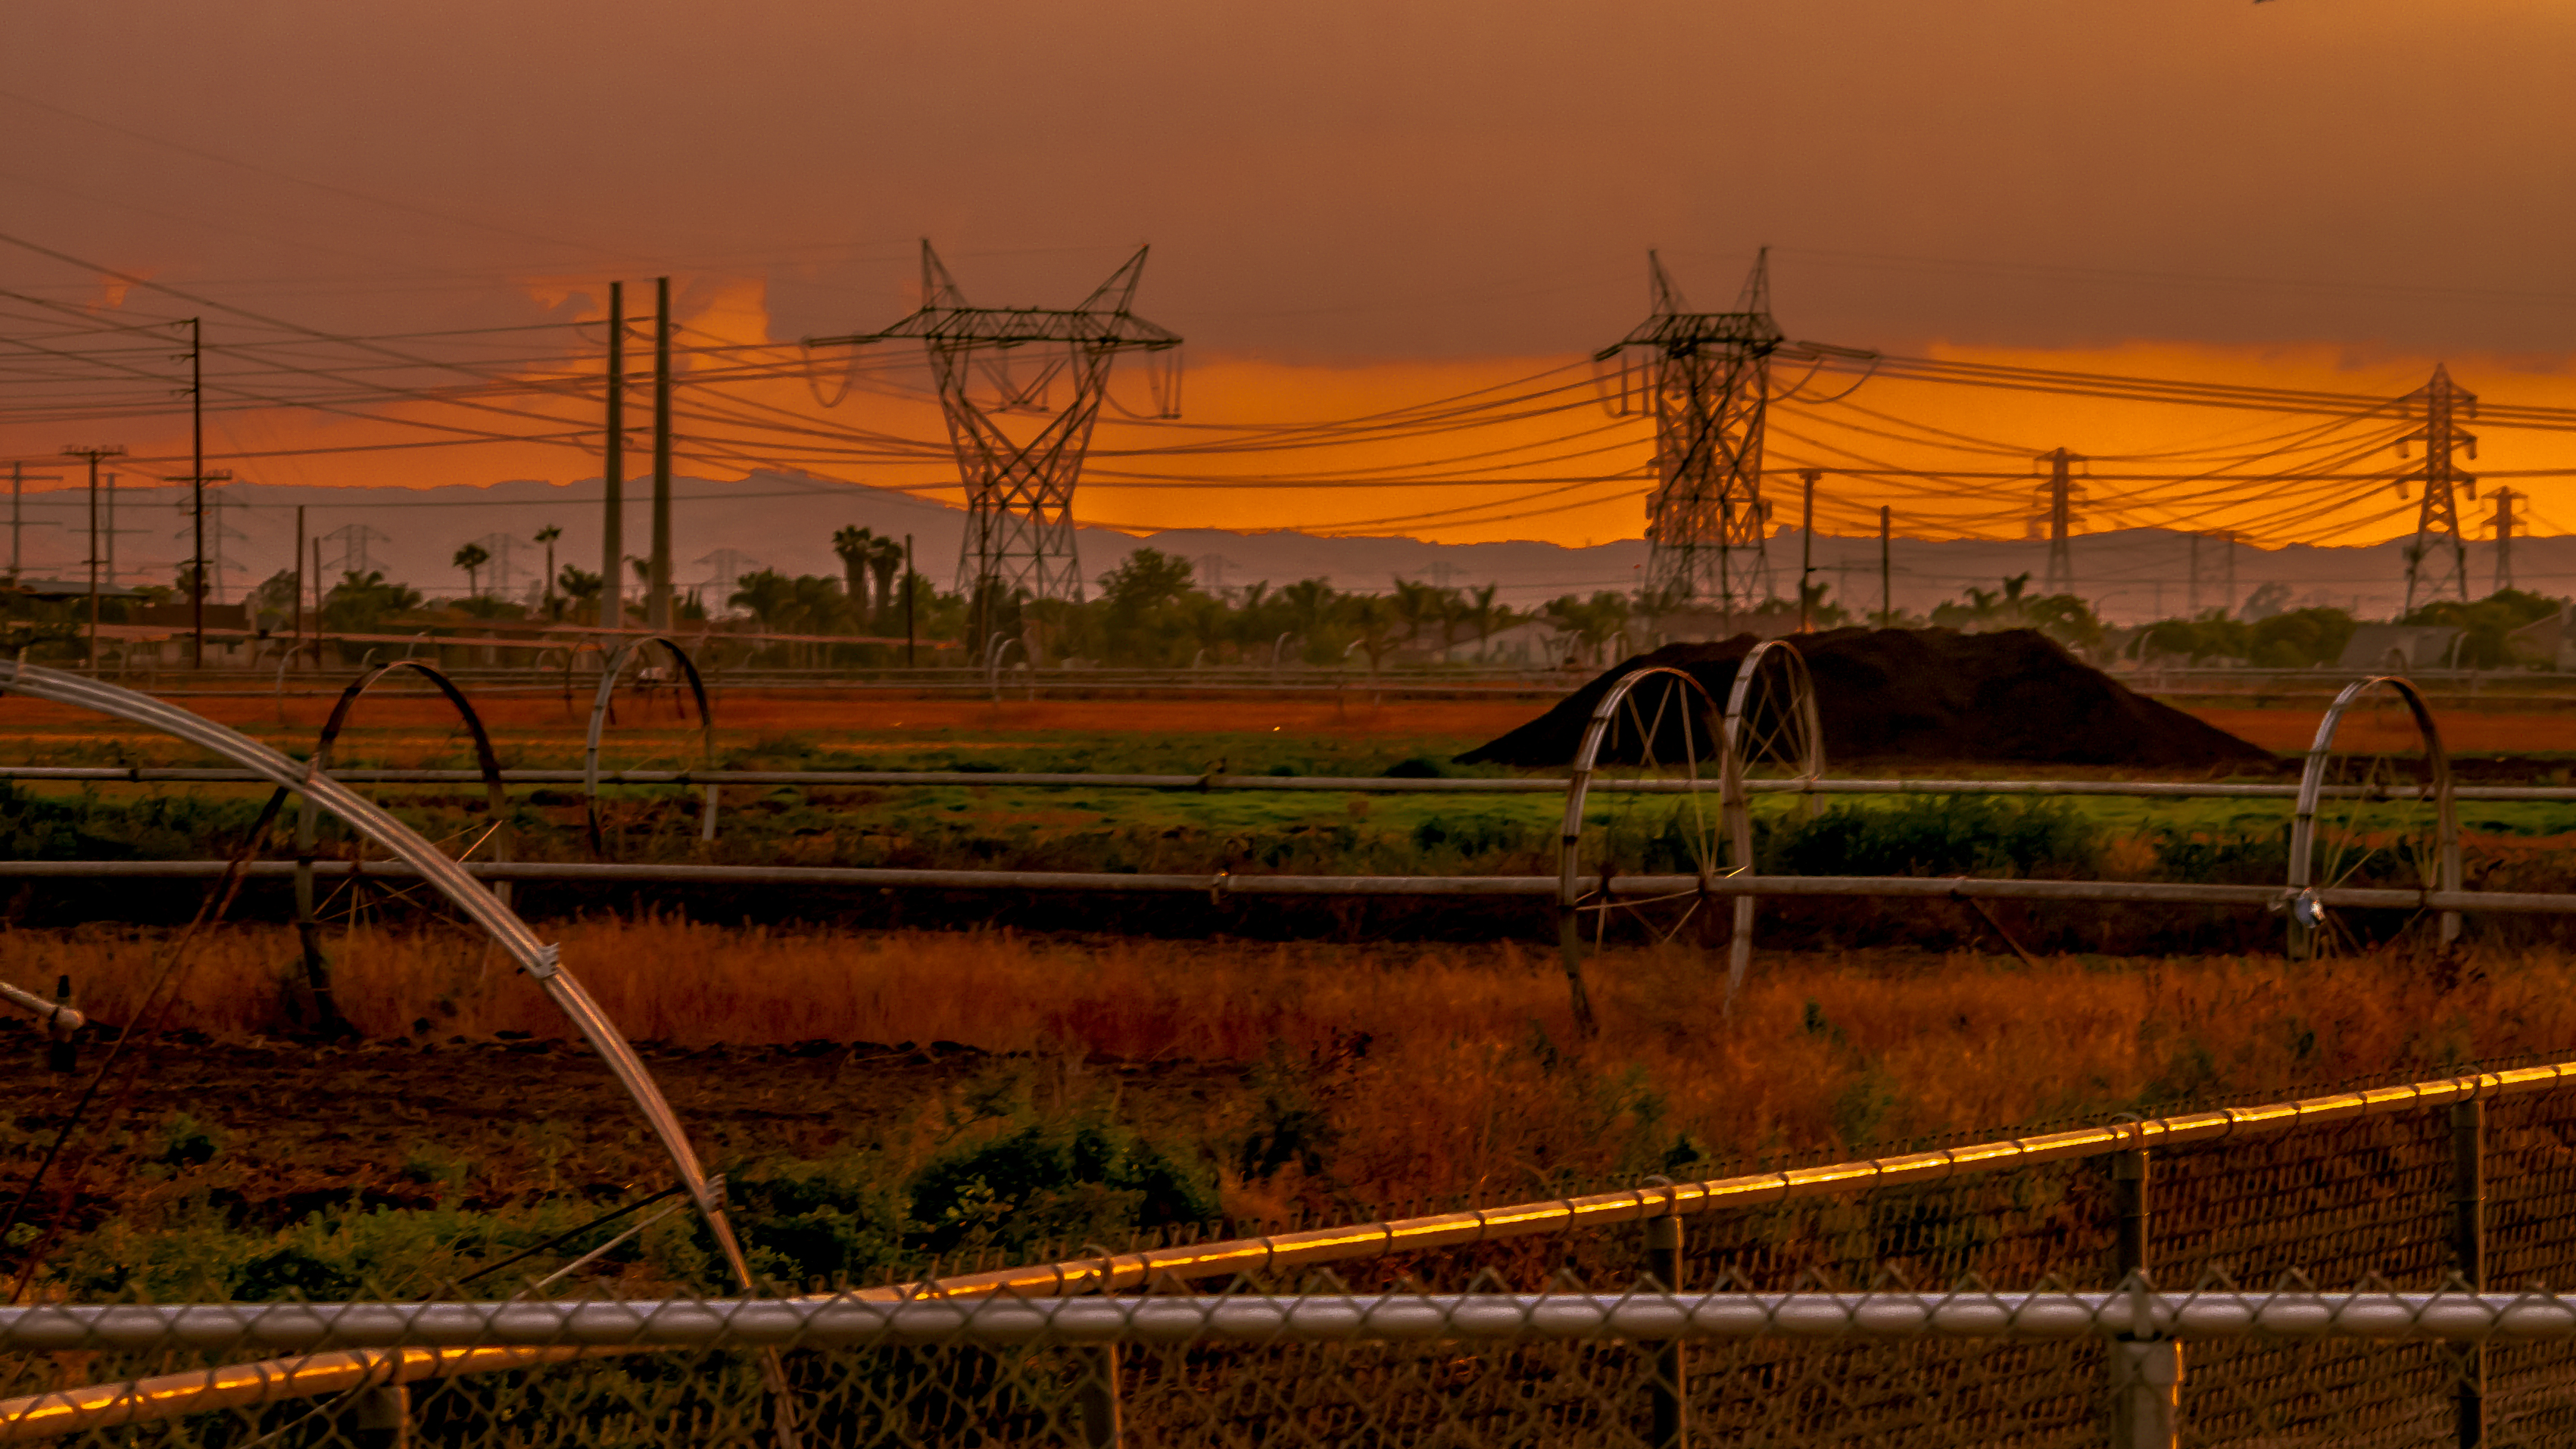
landscape, water, nature, horizon, marsh, fence, sunrise, sunset, field, farm, morning, view, dawn, urban, dusk, evening, orange, reflection, high, tower, scenic, yellow, agriculture, california, behind, creativecommons, lines, wetland, school, ontario, electric, rural area